Question: Please indicate a possible affordance area of baseball bat that can be used for holding
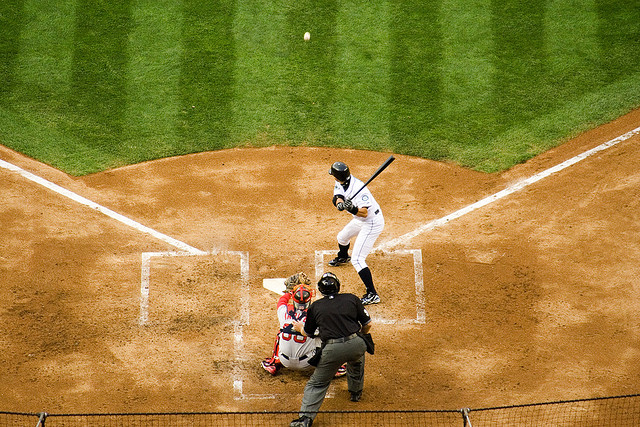
Answer: [338.12, 189.143, 359.787, 207.893]